Yorkshire and the Humber

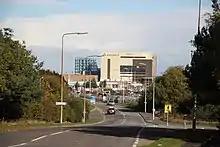
The 226-acre Novartis Grimsby in Great Coates, next to the Europarc in the west of Grimsby; it has been there since 1951, firstly as Ciba (Chemical Industry Basel) making sulfathiazole

Until 2011, Yorkshire Forward was the Regional Development Agency charged with improving the Yorkshire and Humber economy, where some 270,000 businesses contribute to an economy worth in excess of £80 billion. The region has the second lowest rate of GVA in England. However, Leeds has a much higher average GVA than most of South Yorkshire. Business Link Yorkshire until November 2011 was on the Capitol Business Park in Dodworth, west of the M1 near Barnsley near the bypass (A628). The region's Manufacturing Advisory Service was until March 2016 at Saint Martins House in Potternewton next to Chapel Allerton Hospital, on the former A61, with two other offices at the Advanced Manufacturing Park, Catcliffe off the A630 Sheffield Parkway, and also on "St. Georges Road" in the west of Hull; the functions are now represented by the organisation Made in Yorkshire. The UKTI office for the region was off the A653, directly south of Bridgewater Place in Holbeck, and its successor (in July 2016) DIT Yorkshire and the Humber is at the Digital Media Centre near Barnsley Interchange, run by Mark Robson.